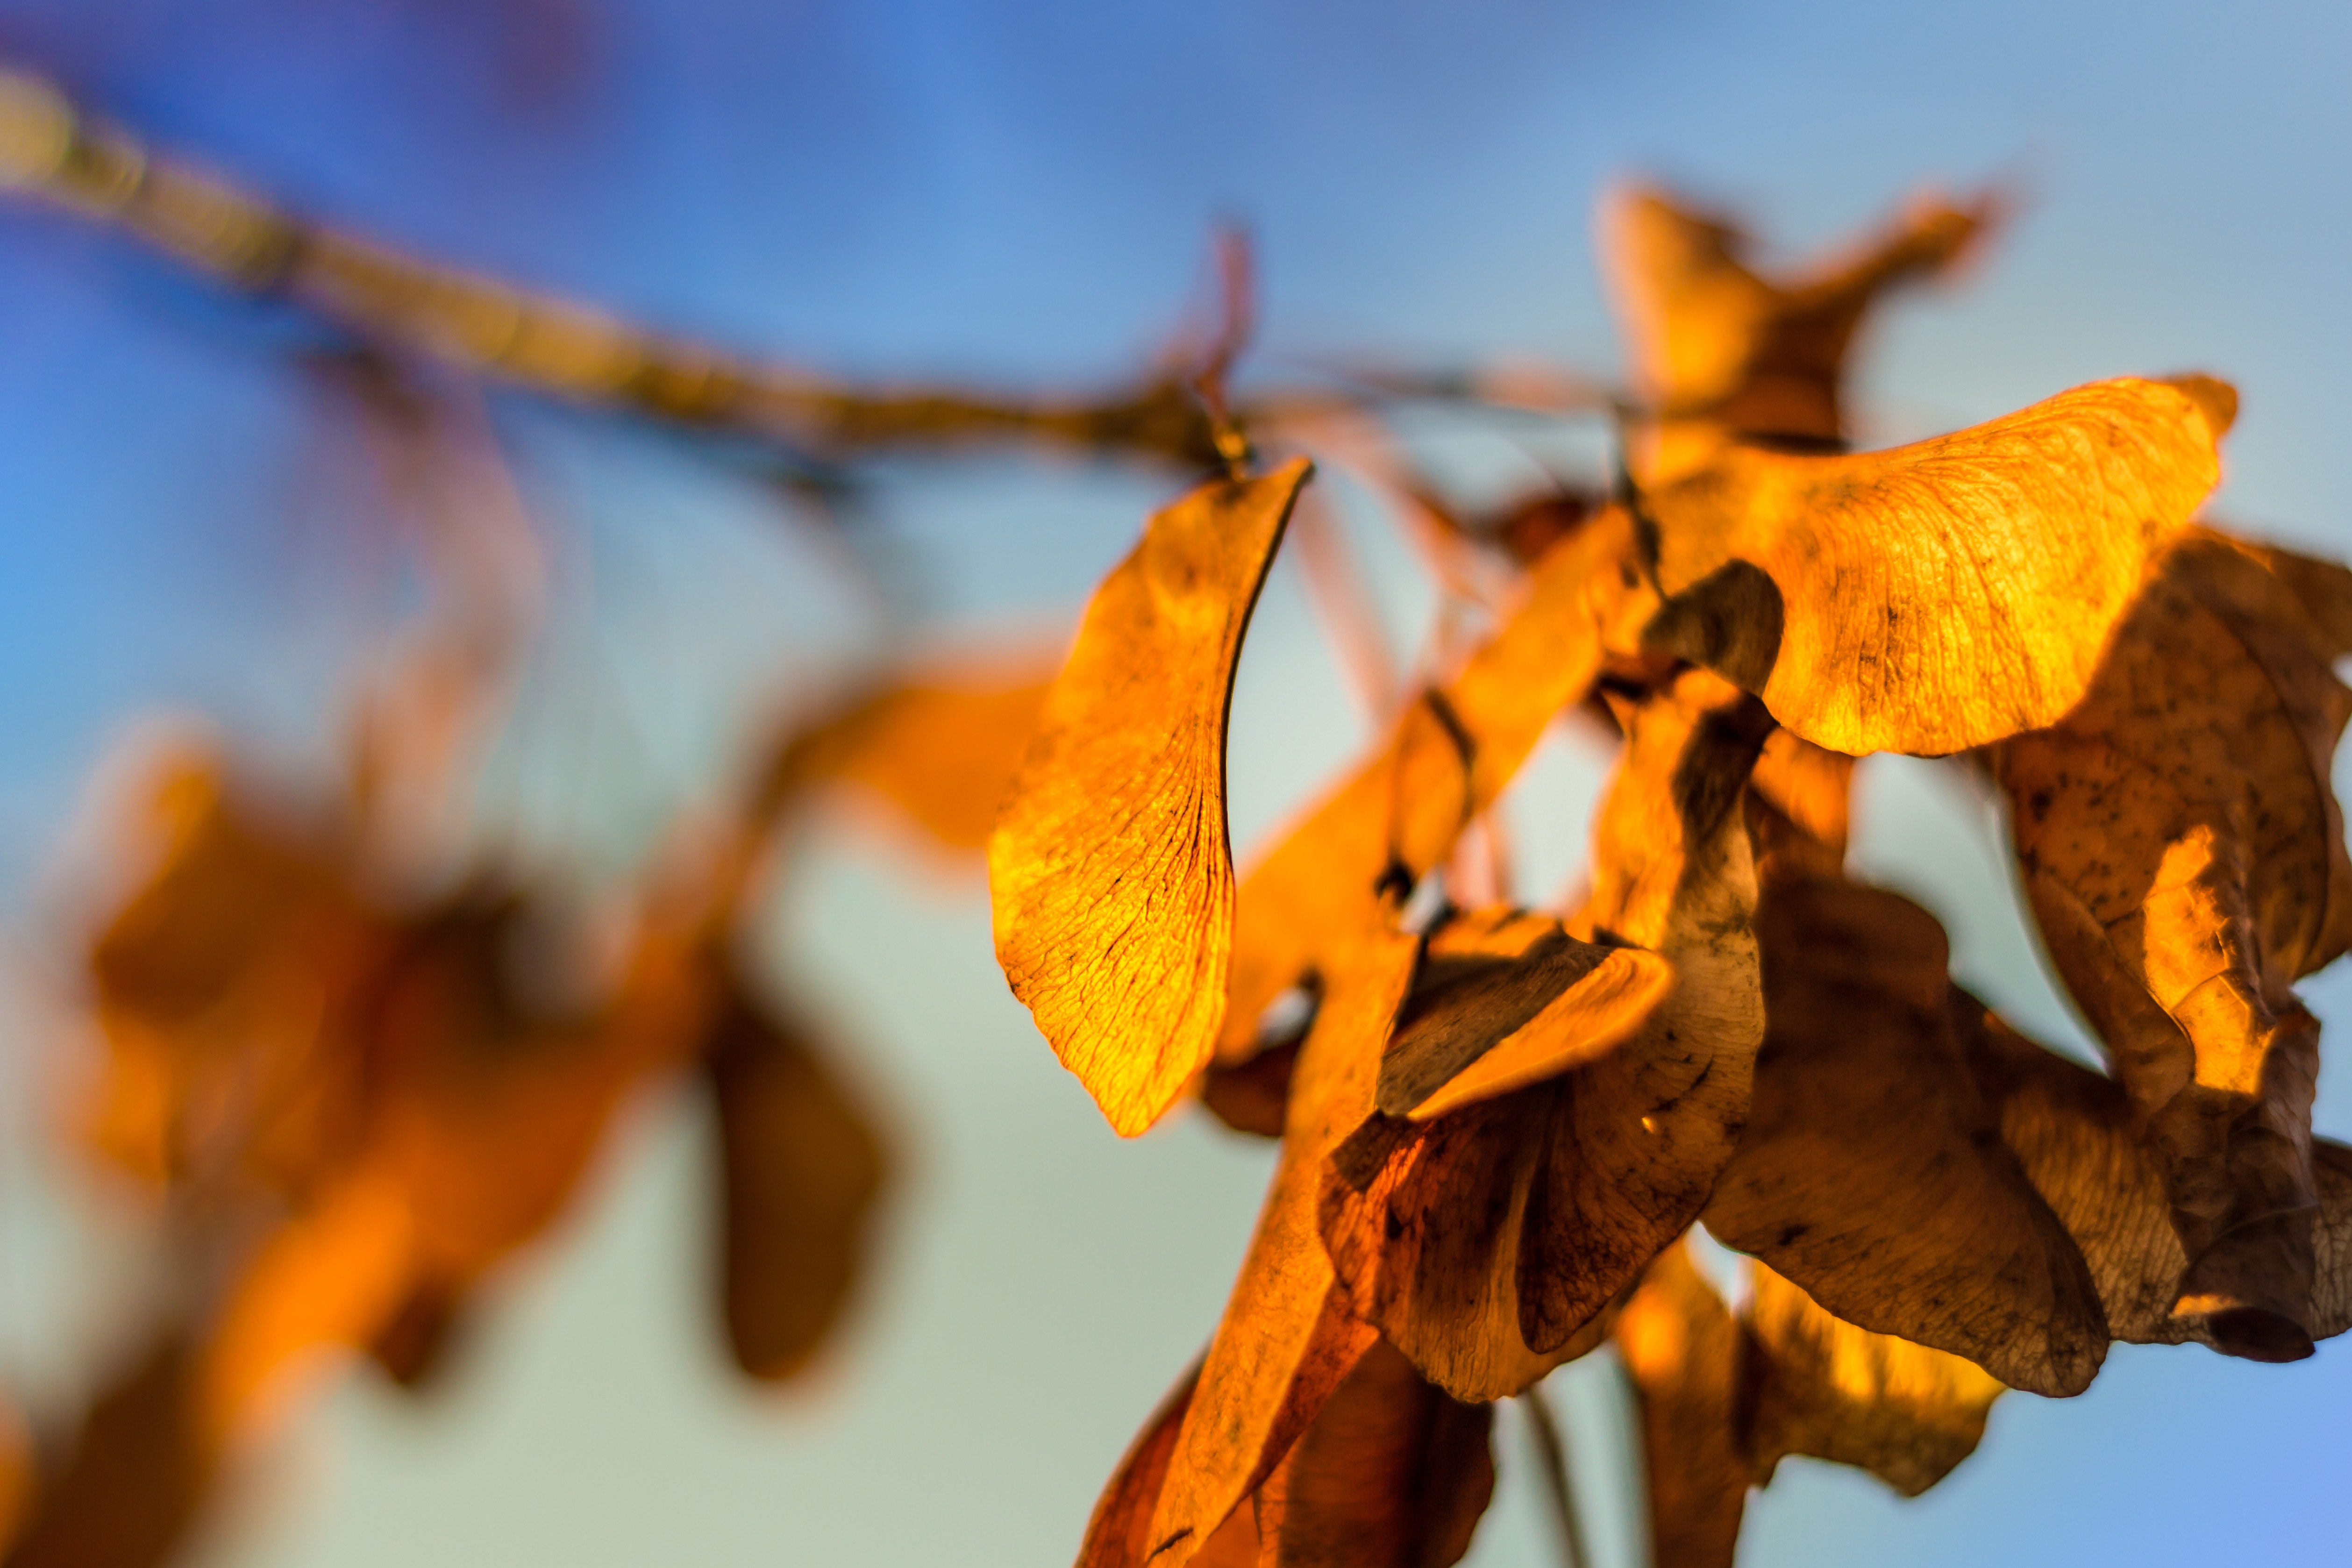
leaf, twig, tree, sky, autumn, plant, yellow, branch, flower, sunlight, deciduous, Black maple, sweet gum, plant stem, plane